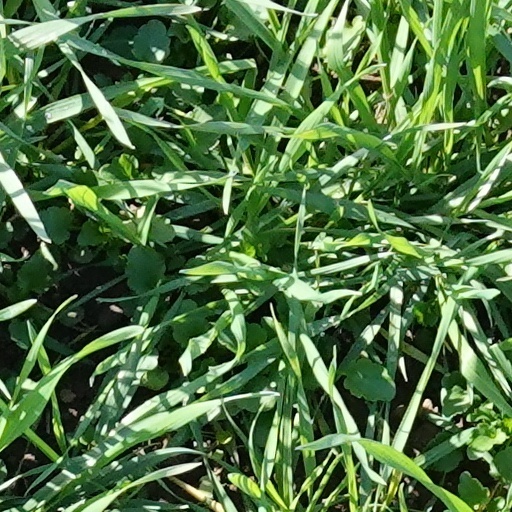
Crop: wheat